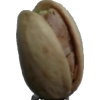
Label: pistachio